Harlan Sanborn

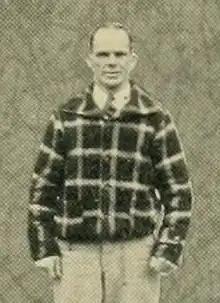

Harlan P. Sanborn (1889-1948) was best known for being the head coach of the Virginia Tech Hokies men's basketball team and the North Carolina Tar Heels men's basketball team.